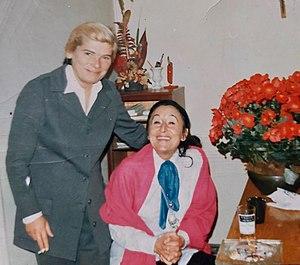
Marceline Lenoir et Josette Bouvray
L' Agence Marceline Lenoir est une agence artistique française.
Josette Bouvray est une chanteuse de variétés et agent artistique française.
Marceline Lenoir est une agente artistique et productrice française née le 21 novembre 1921 à Giens et décédée le 24 septembre 2007.